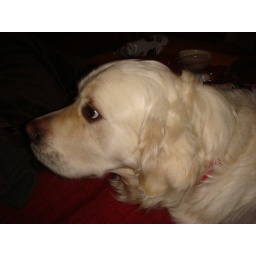
Girlie night in at my friend's house this evening. The lovely Fred was the only male in attendance.